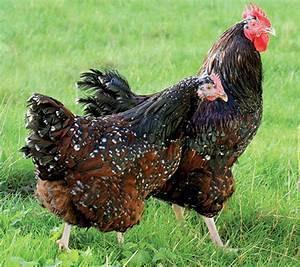
chicken